Eurasian wolf

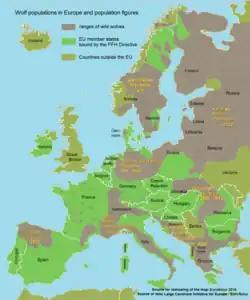
With the exception of the wolves in Italy and the Iberian Peninsula, all populations shown here consist of Eurasian wolves.

The recovery of European wolf populations began after the 1950s, when traditional pastoral and rural economies declined and thus removed the need to heavily persecute wolves. By the 1980s, small and isolated wolf populations expanded in the wake of decreased human density in rural areas and the recovery of wild prey populations.